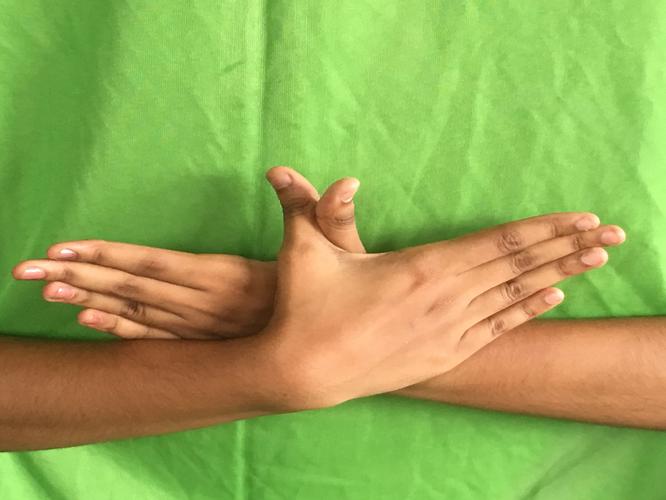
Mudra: Garuda
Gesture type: double_hand